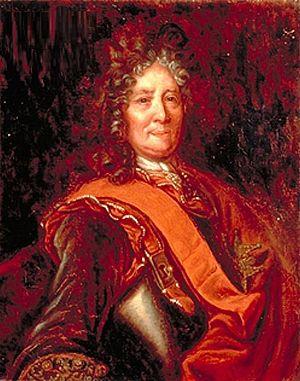
Cet article traite des événements qui se sont produits durant l'année 1725 au Canada.
Le massacre de Lachine est l'événement durant lequel des colons de la Nouvelle-France furent massacrés par des Iroquois, le 5 août 1689 à Lachine. Le nombre de victimes est incertain. Louis de Buade de Frontenac rapporte 200 personnes tuées et 120 enlevées; des recherches historiques confirment 97 morts.